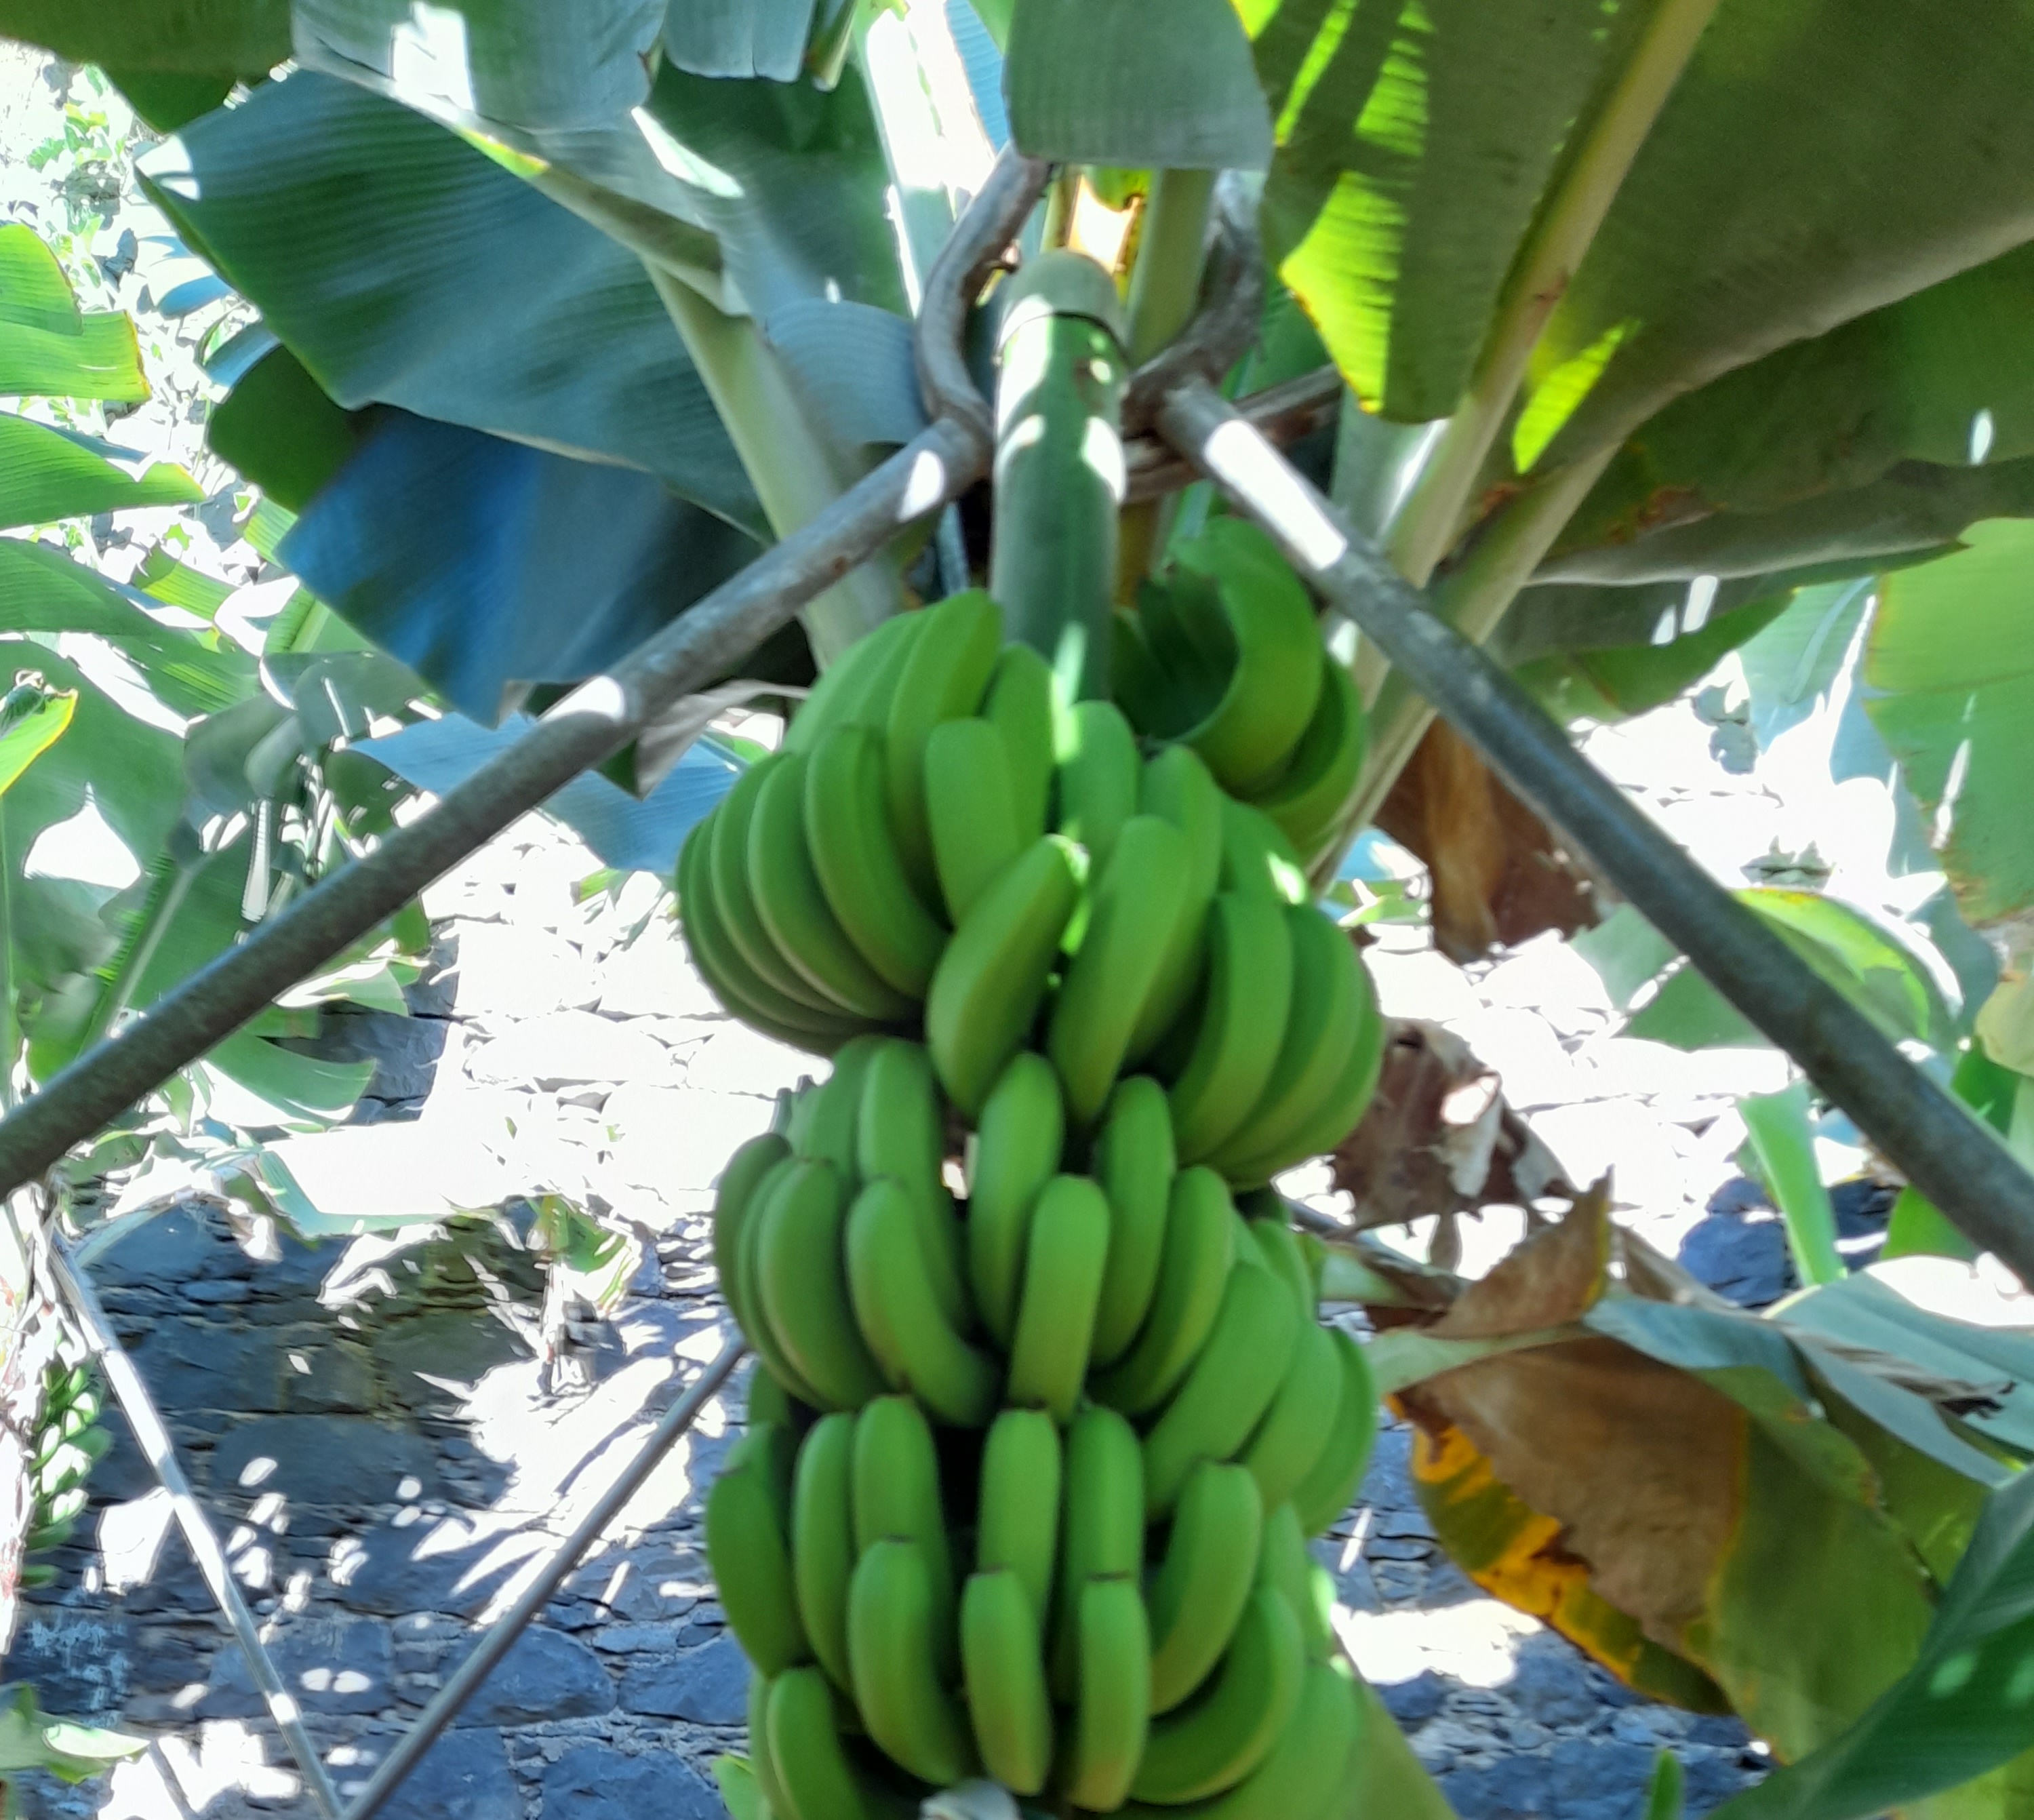
Label: Keep